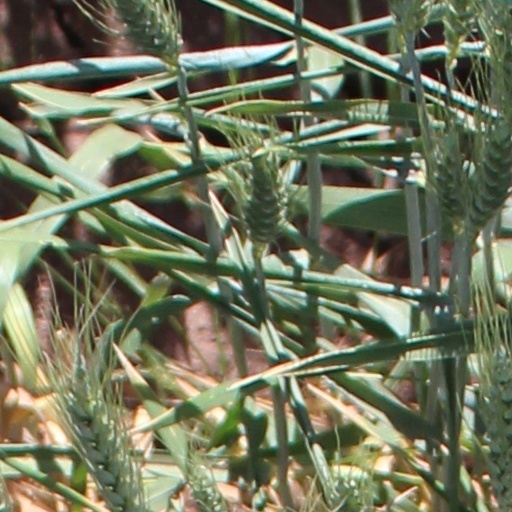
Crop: wheat